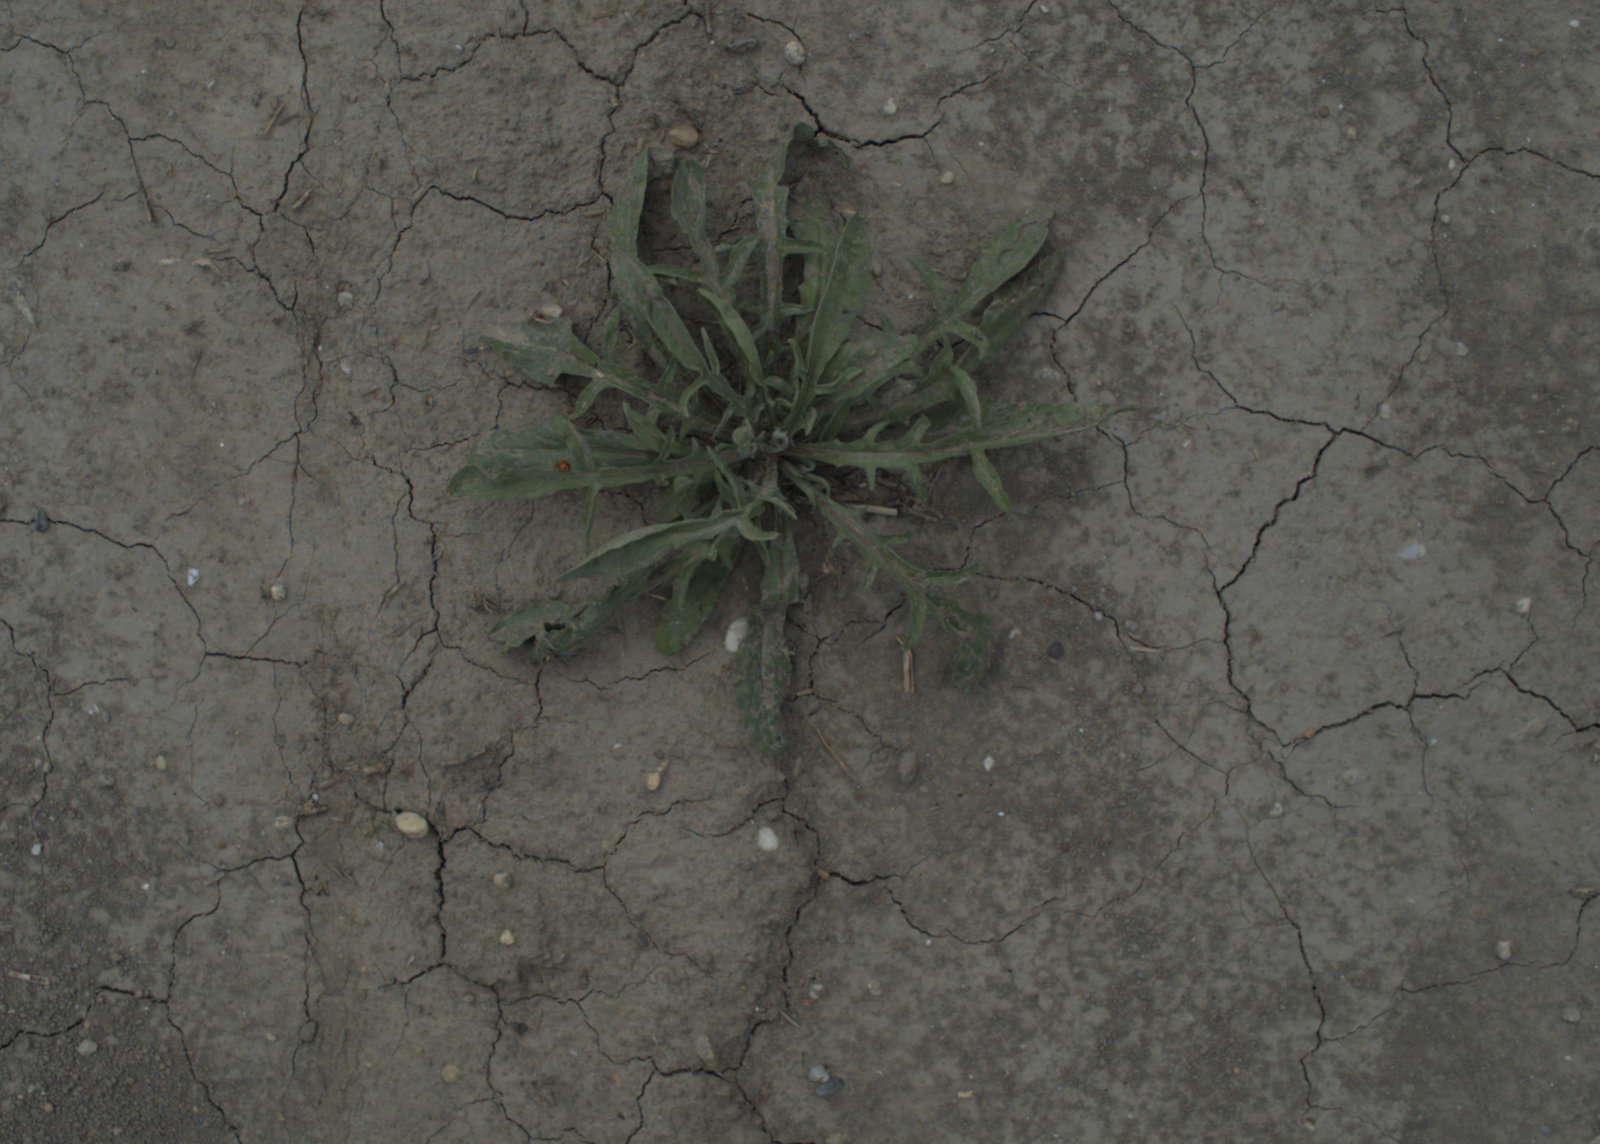
Capture date: 21.07.2021 12:38:05
Weather: mixed
Wind: medium
Seeding date: 08.06.2021
Plant canopy height (mm): 962